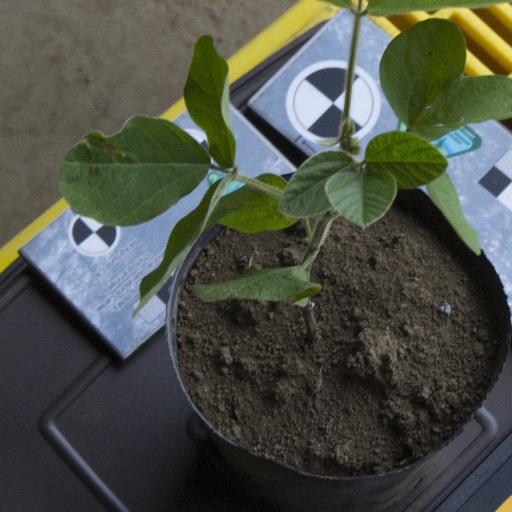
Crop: soybean